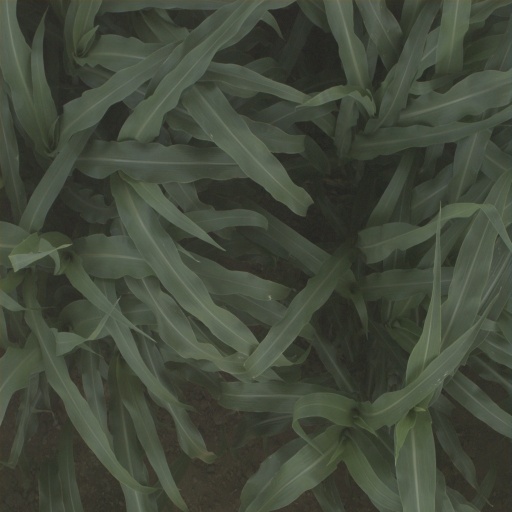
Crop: sorghum